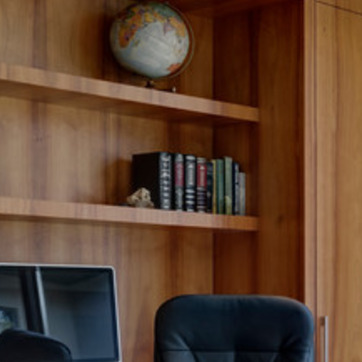
Material: paper